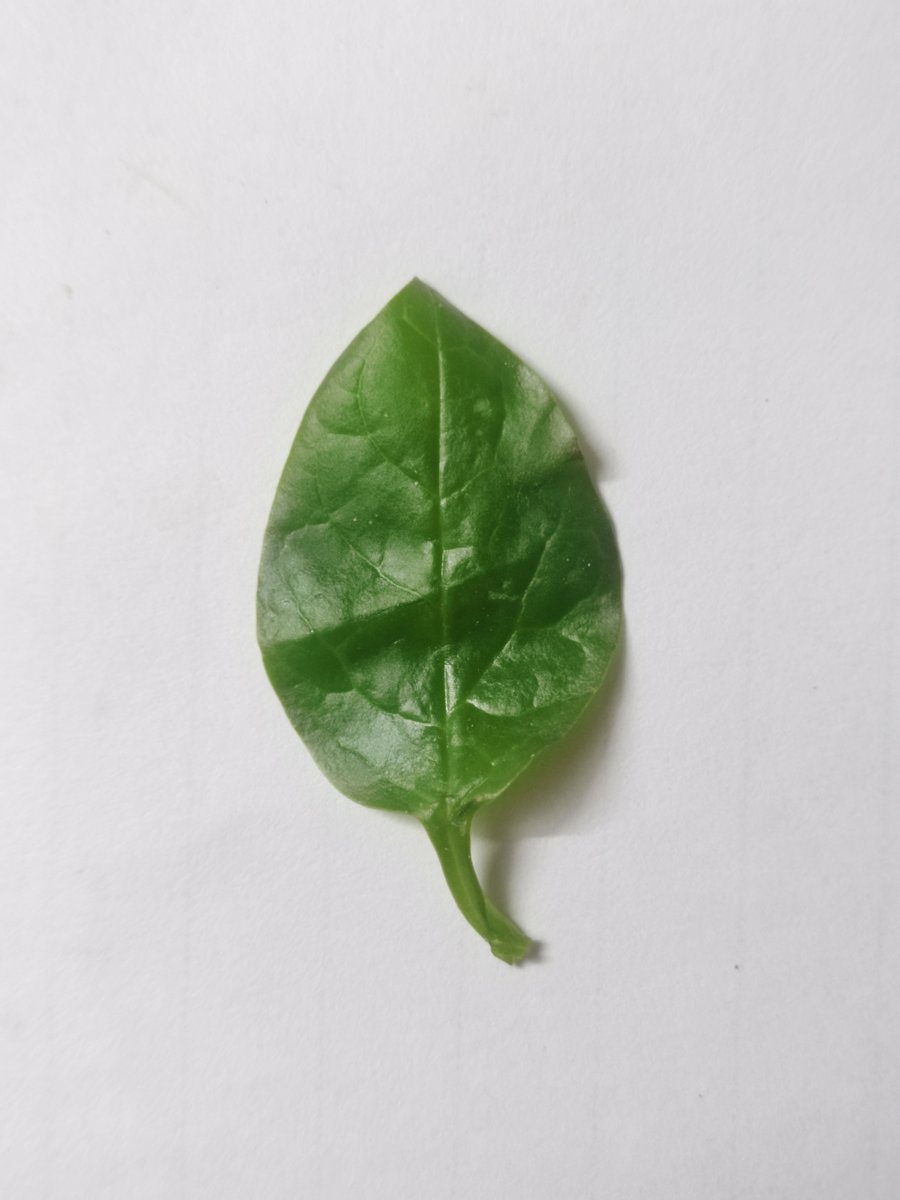
Label: Healthy-Leaf